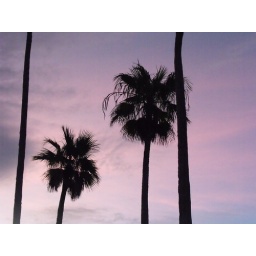
palm trees against the bright pink sky